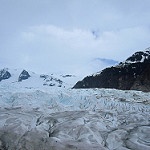
Scene: Outdoor